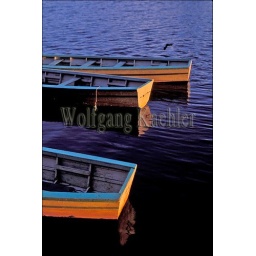
Madagascar, near antananarivo, lake mantasoa, boats in evening light